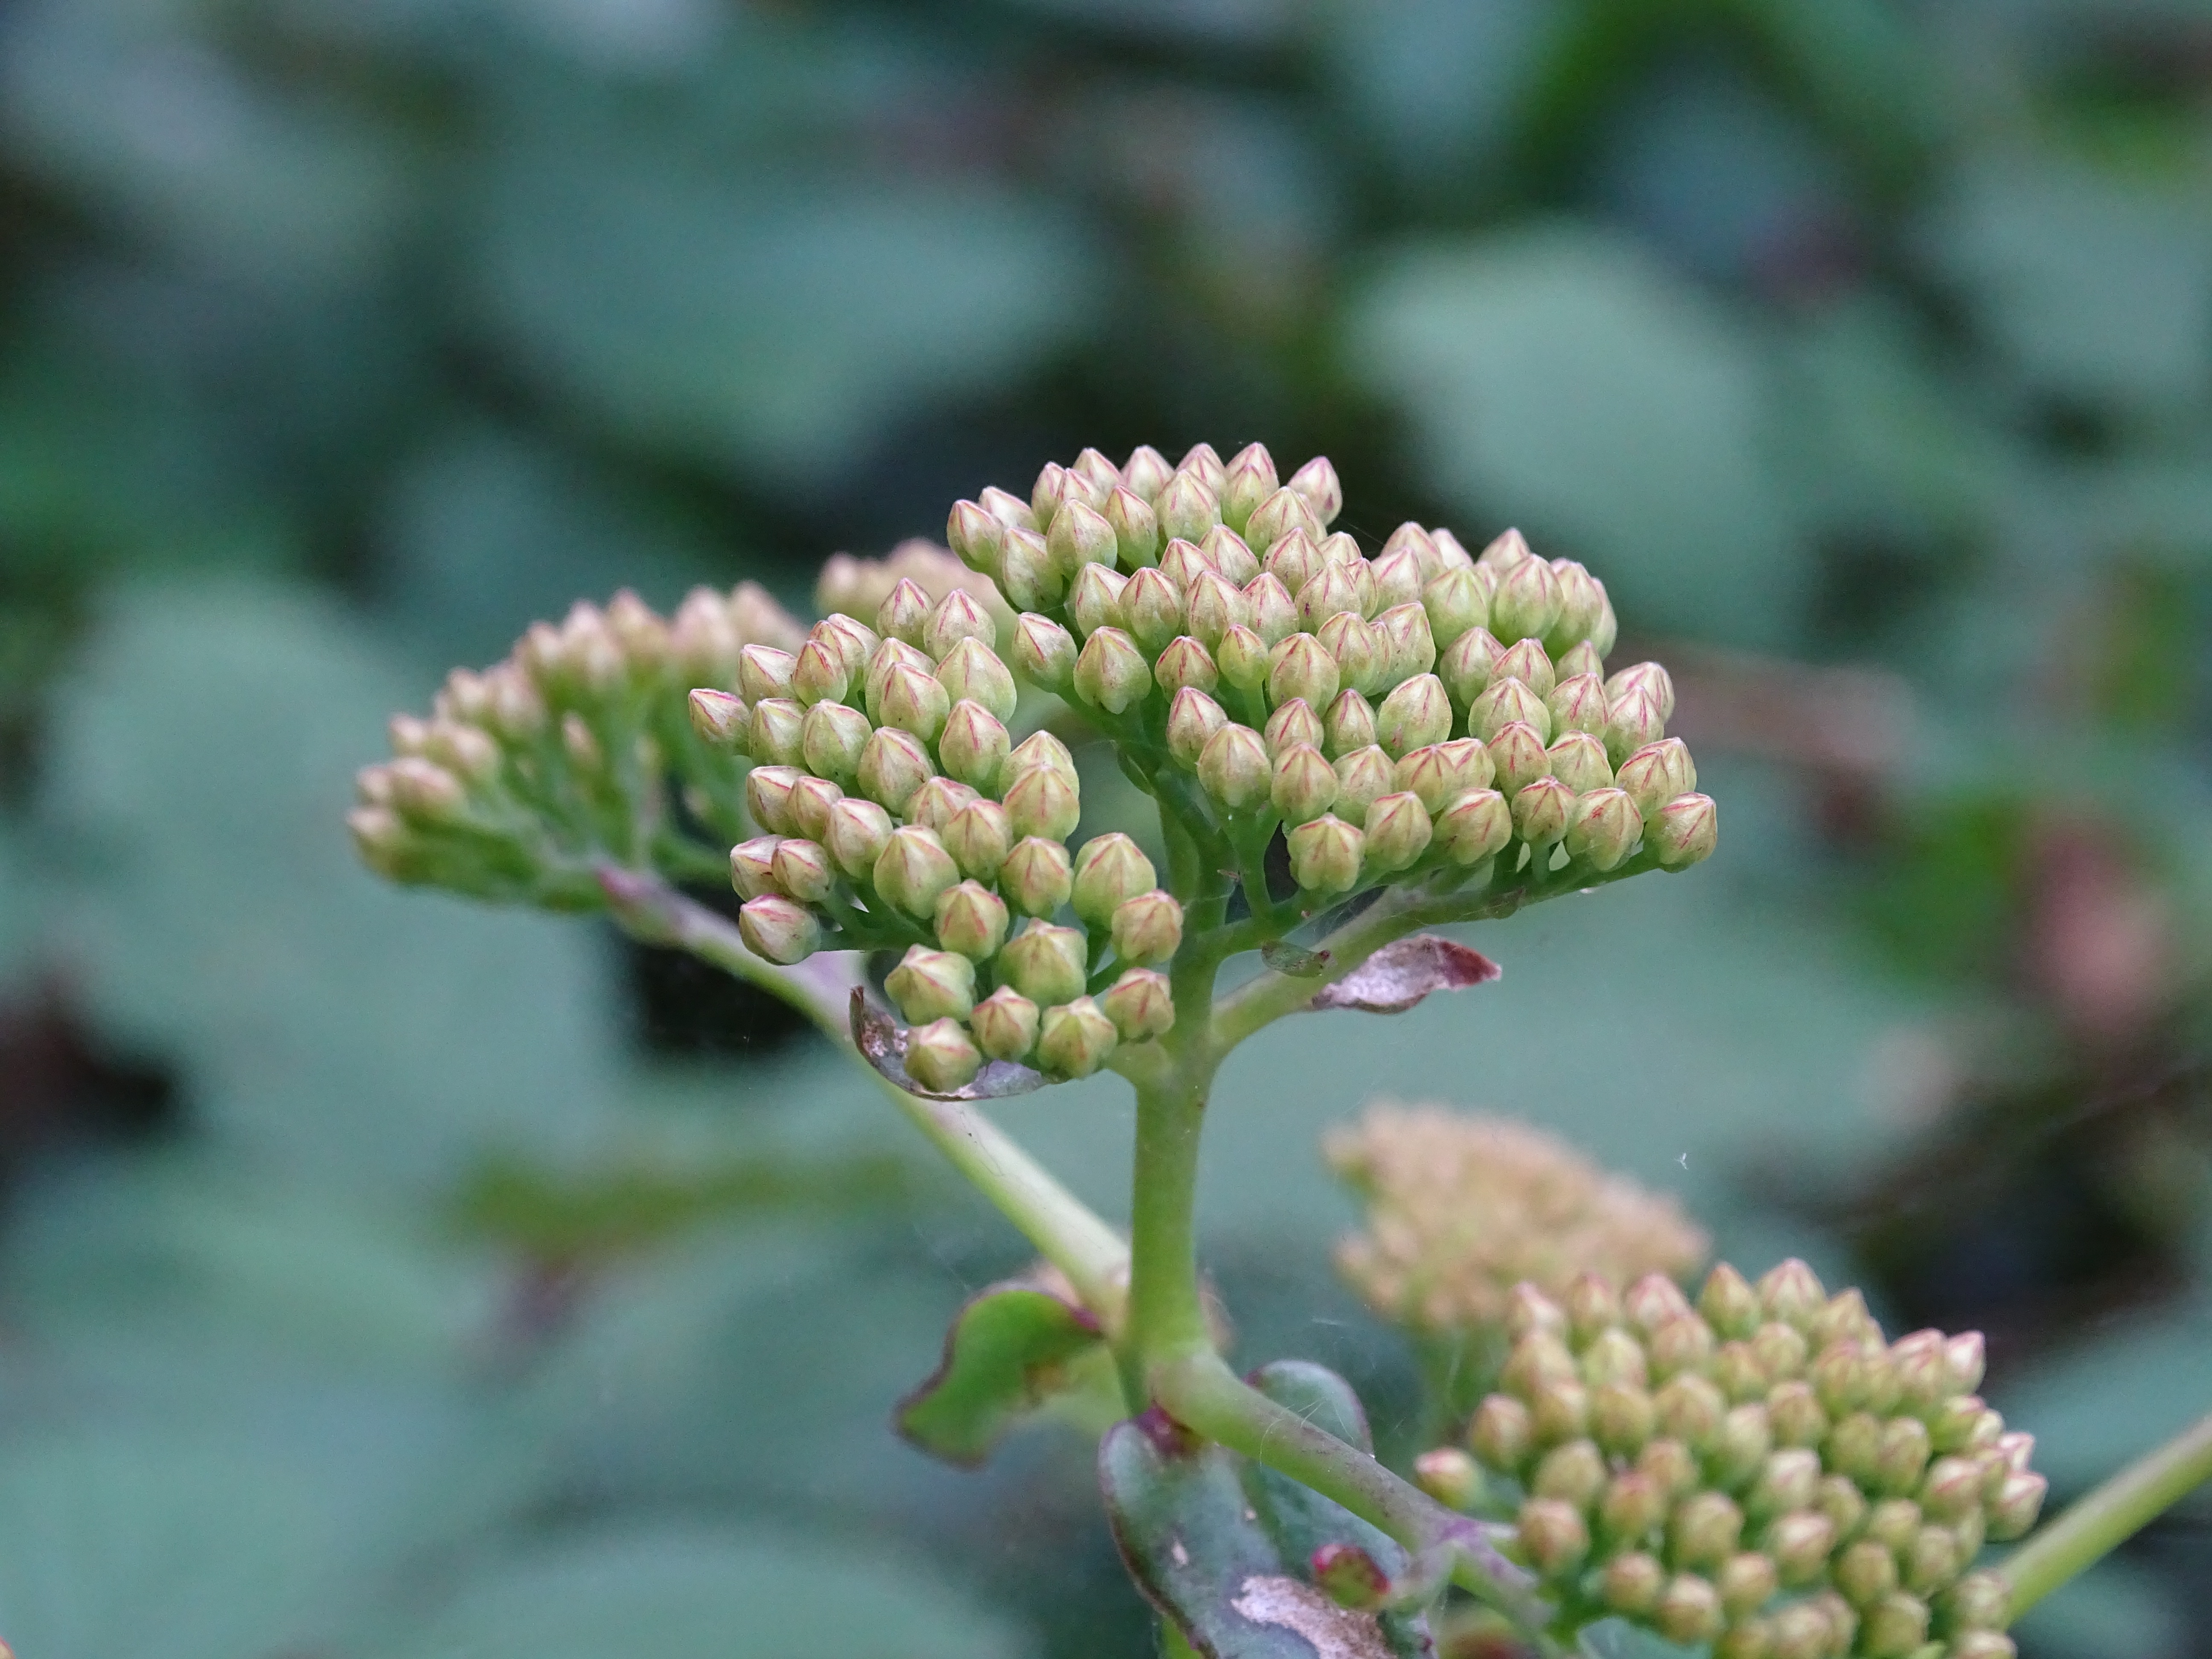
tree, nature, forest, blossom, plant, flower, green, produce, evergreen, botany, flora, wildflower, shrub, bud, macro photography, flowering plant, land plant